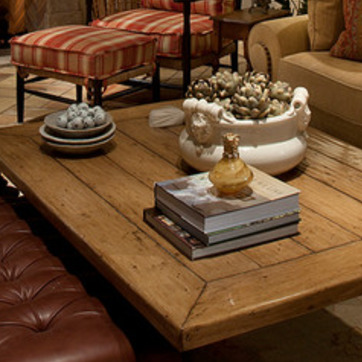
Material: paper